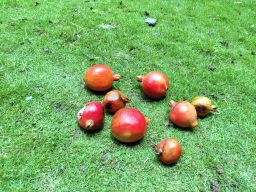
Fruit: Pomegranate
Quality: Mixed